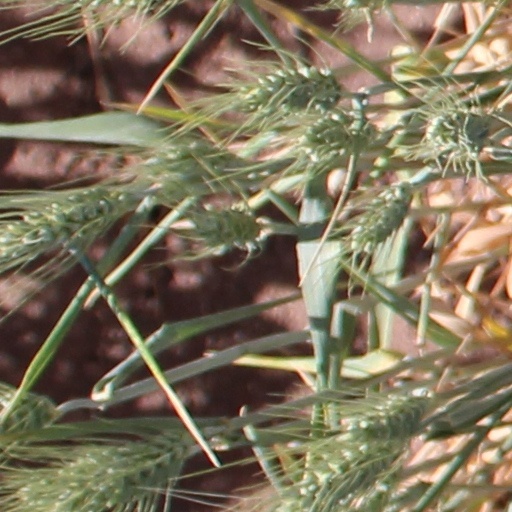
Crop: wheat